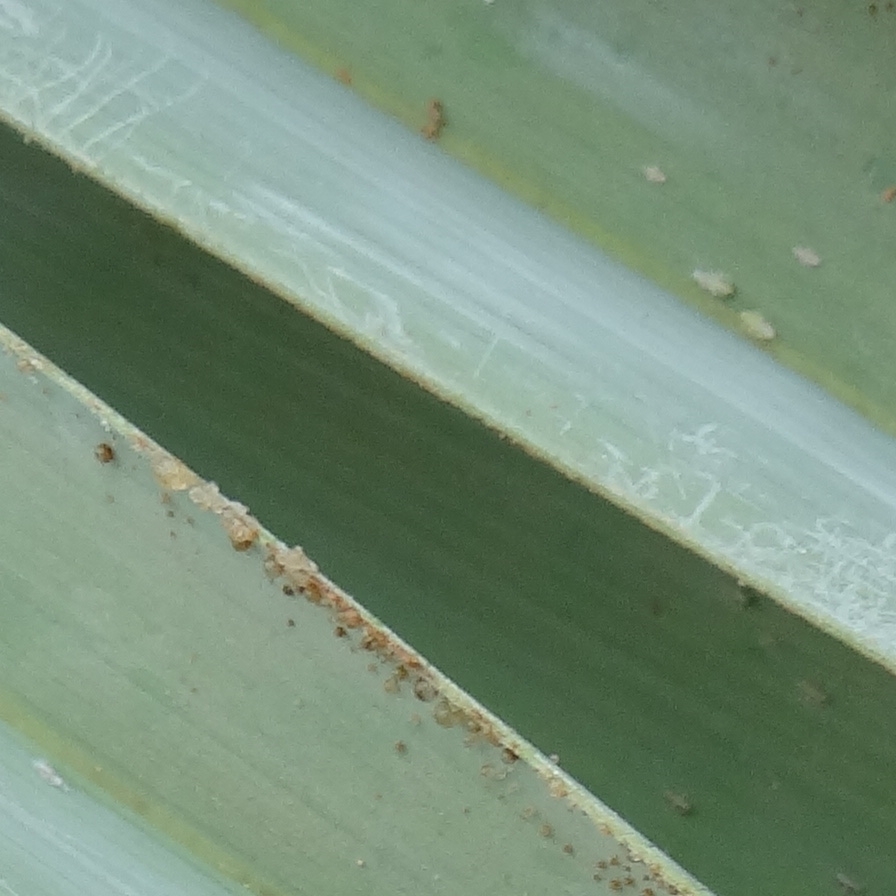
Label: Dubas